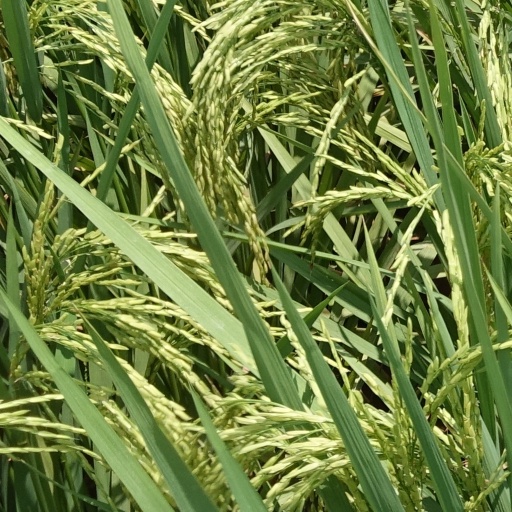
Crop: rice